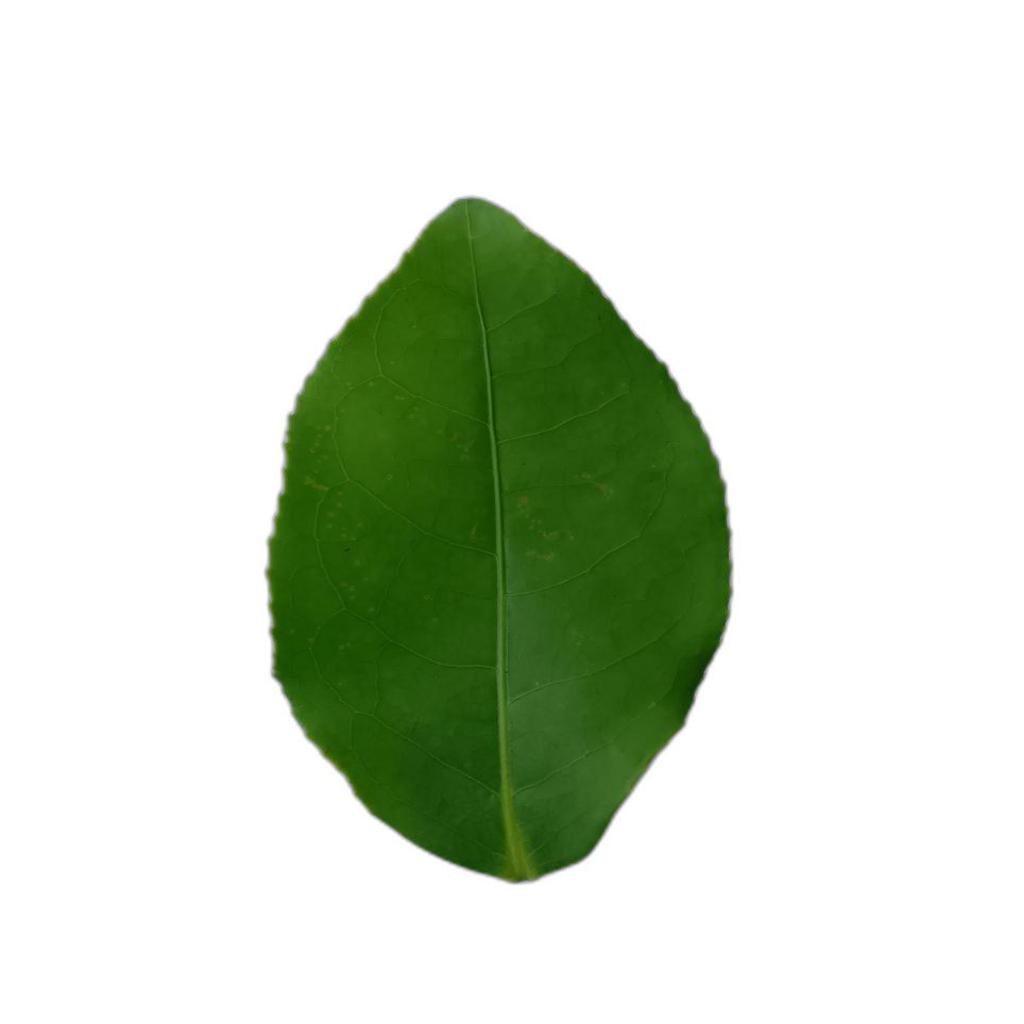
Label: Healthy